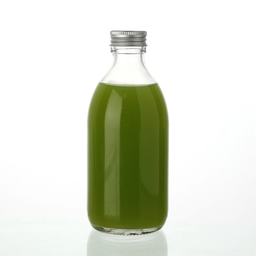
Label: glass